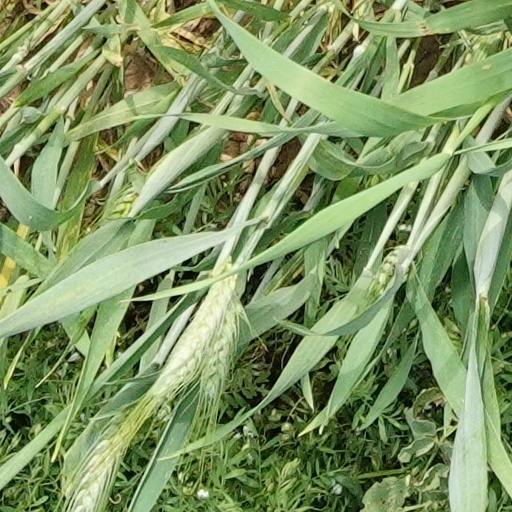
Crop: wheat